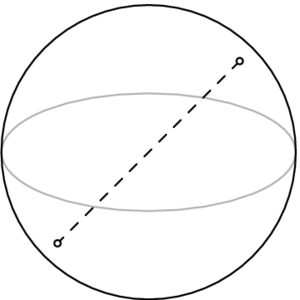
En mathématiques, un espace projectif est le résultat d'une construction fondamentale qui consiste à rendre homogène un espace vectoriel, autrement dit à raisonner indépendamment des proportionnalités pour ne plus considérer que des directions. Par exemple, l'espace projectif réel de dimension n, Pₙ, est l'ensemble des droites ou des directions de ℝⁿ⁺¹ ; formellement, c'est le quotient de ℝⁿ⁺¹\{0} par la relation d'équivalence de colinéarité. On peut munir ces espaces projectifs de structures additionnelles pour en faire des variétés.